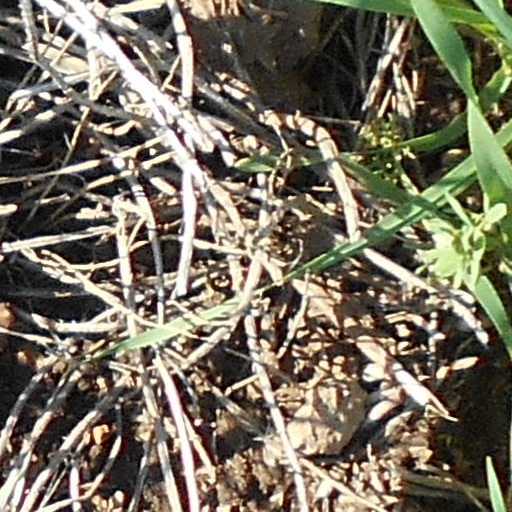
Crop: wheat